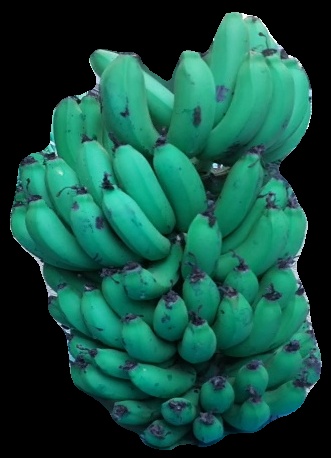
Variety: pachbale
Grade: grade2